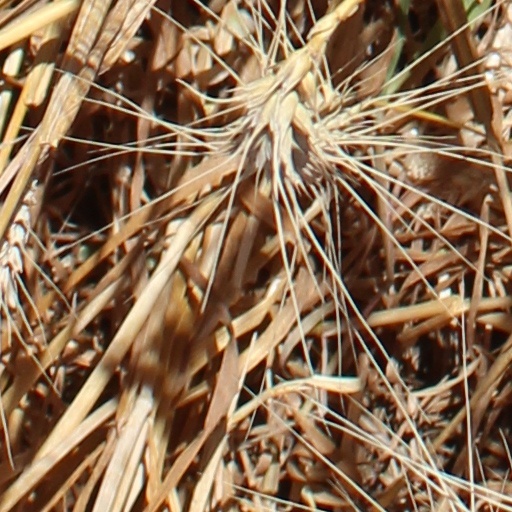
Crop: wheat